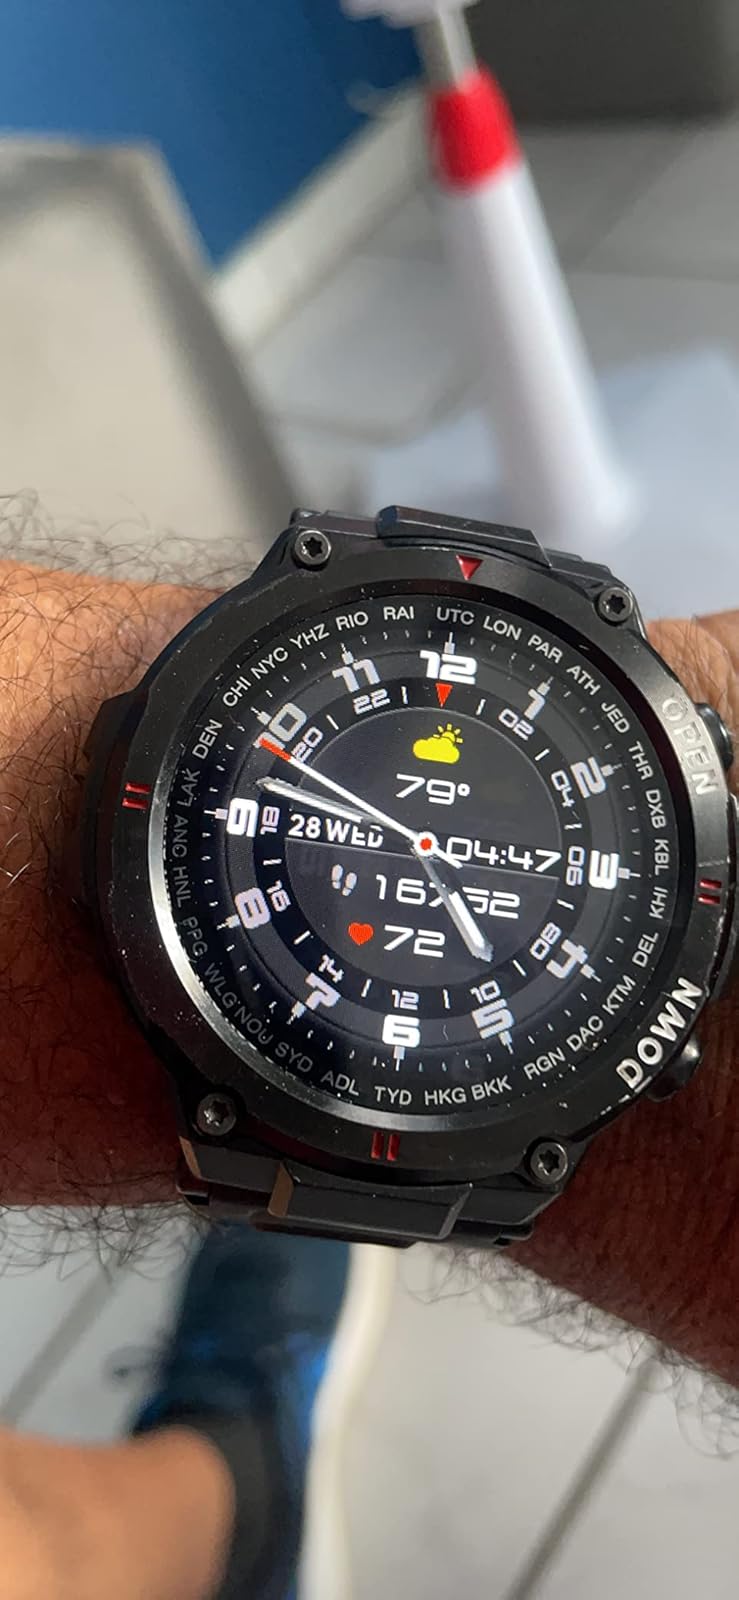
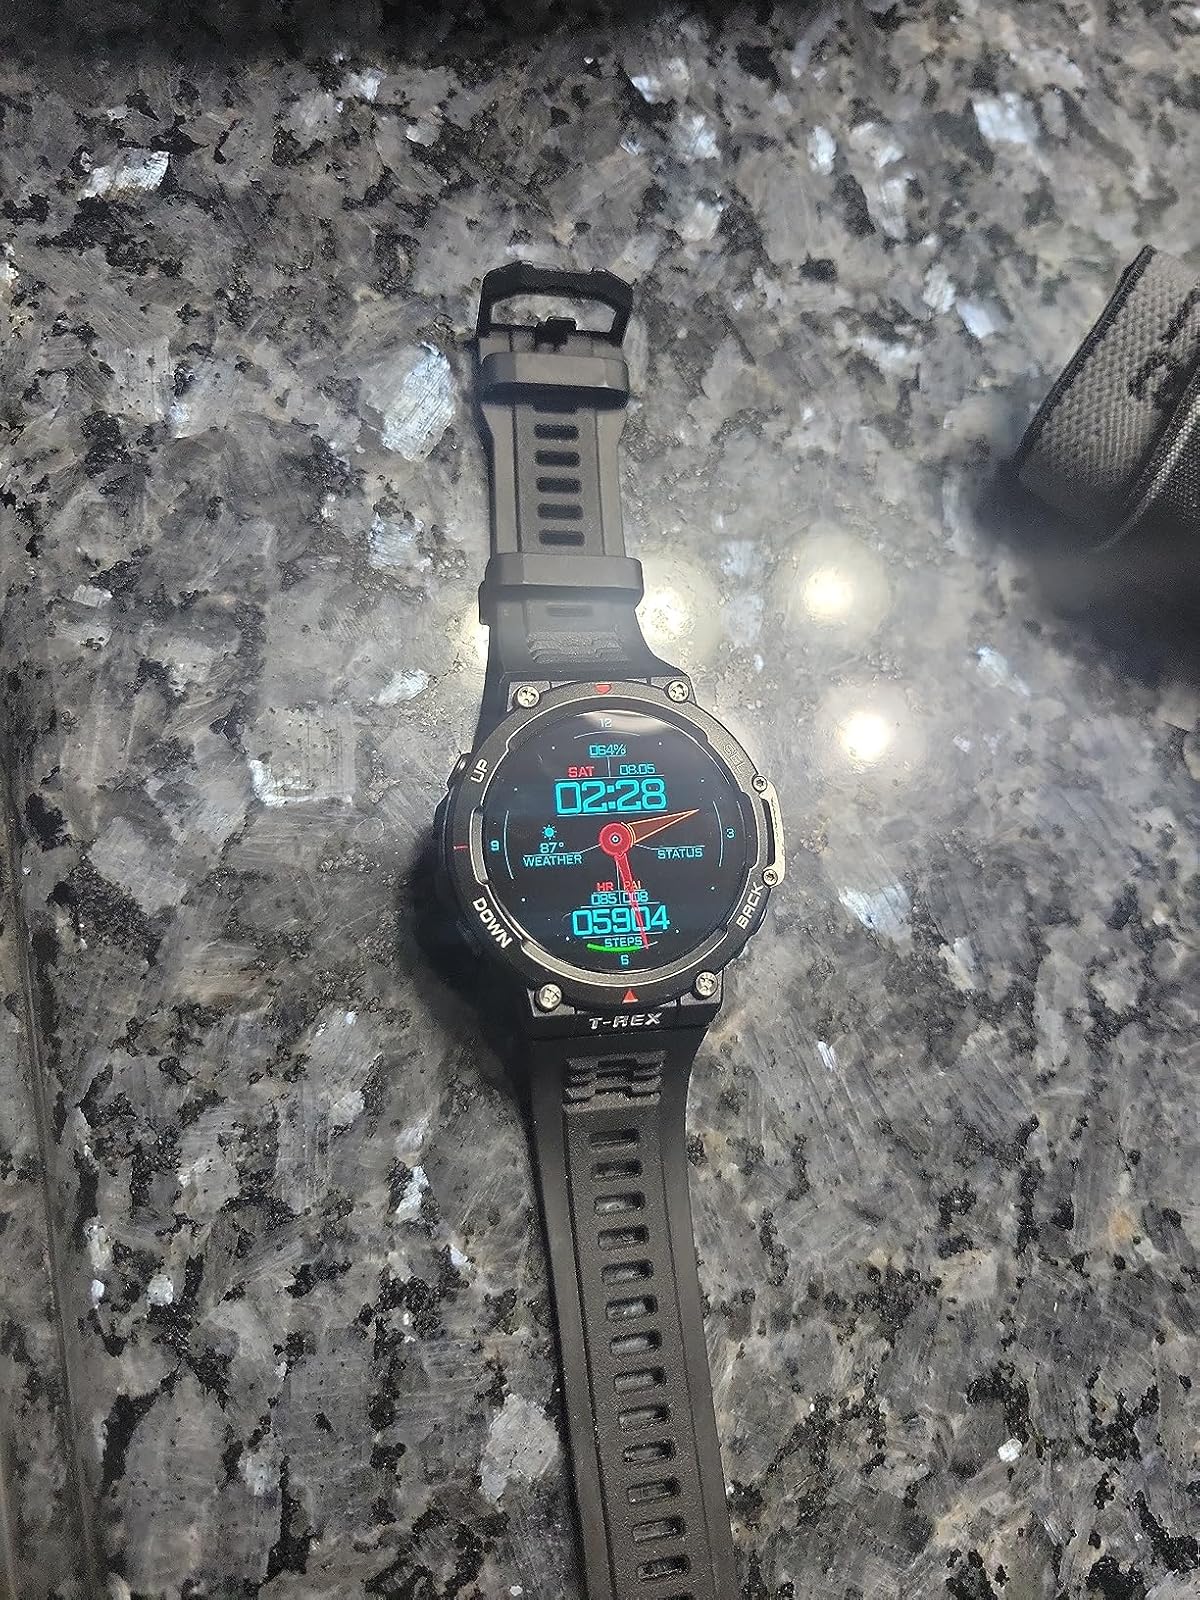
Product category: smartwatch
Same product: no